Milo's Astro Lanes

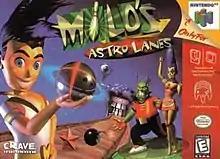
North American box art

Milo's Astro Lanes is a 1998 bowling game for the Nintendo 64 developed by Player 1 and published by Crave Entertainment. The game takes place in a space setting where there are intergalactic bowling alleys. It makes use of the Rumble Pak and the Controller Pak. The latter must be used for the former to be used.